Halifax, Nova Scotia

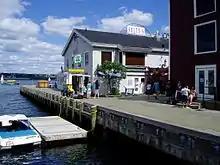
The Halifax Boardwalk, a public footpath along Halifax Harbour

Halifax's tourism industry showcases Nova Scotia's culture, scenery and coastline. There are several museums and art galleries in downtown Halifax. The Canadian Museum of Immigration at Pier 21, an immigrant entry point prominent throughout the 1930s, 1940s, and 1950s, was opened to the public as a National Historic Site of Canada in 1999 and is the only national museum in the Atlantic provinces. The Maritime Museum of the Atlantic is a maritime museum containing extensive galleries including a large exhibit on the famous , over 70 small craft and a steamship . In summertime the preserved World War II corvette operates as a museum ship and Canada's naval memorial. The Art Gallery of Nova Scotia is housed in a 150-year-old building containing nearly 19,000 works of art. The Black Cultural Centre for Nova Scotia in Dartmouth reflects the region's rich ethnic heritage.